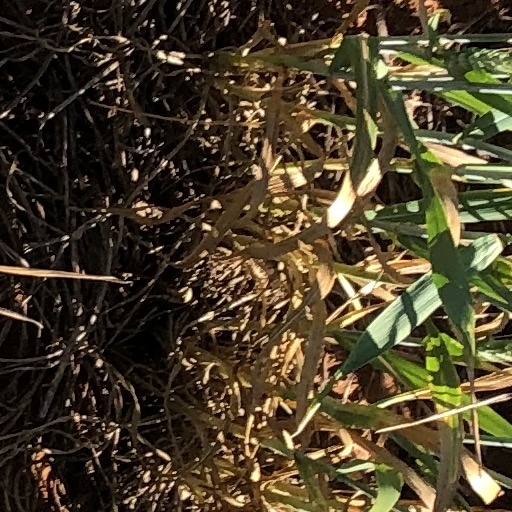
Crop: wheat